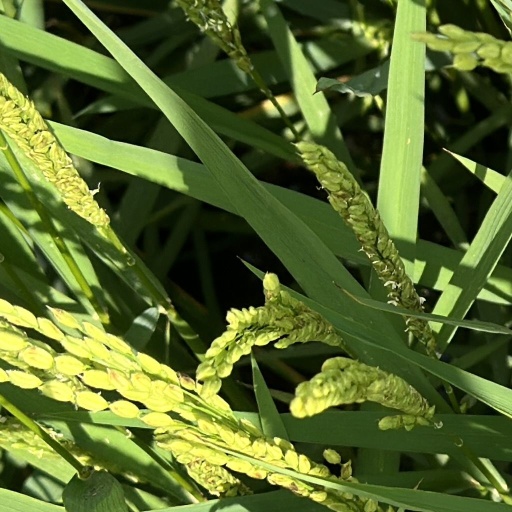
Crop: rice